Describe the emotion expressed in this image:  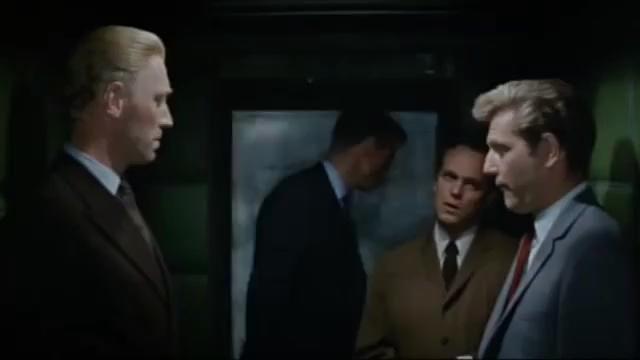
This person displays Pain, valence and arousal with low intensity.